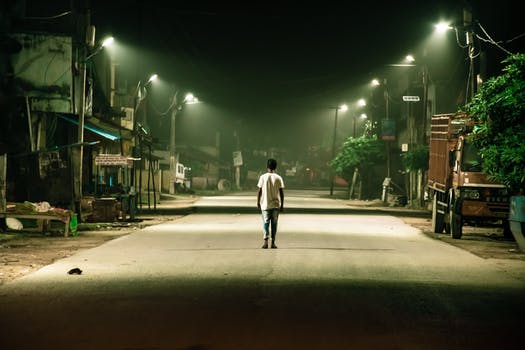
Label: No Watermark